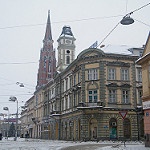
Label: buildings